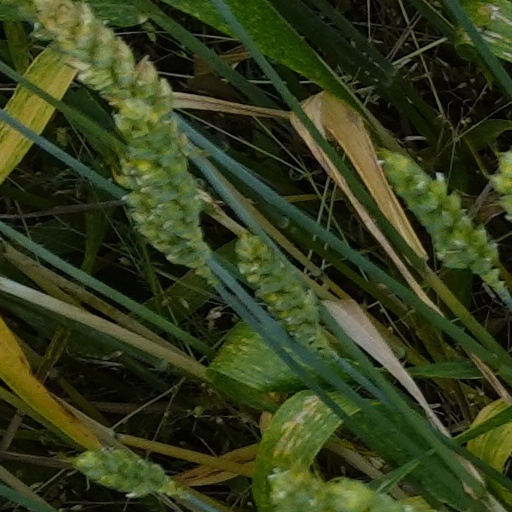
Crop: wheat